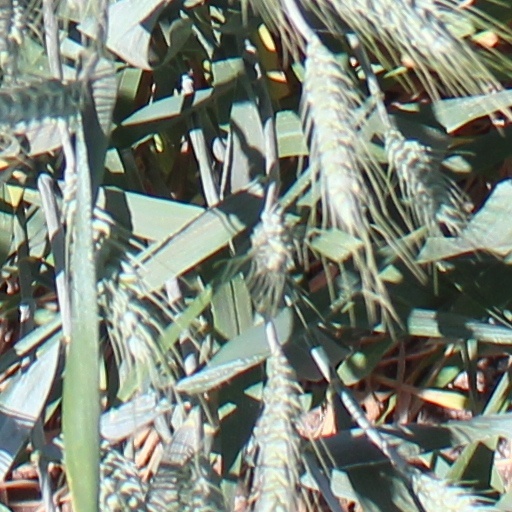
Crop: wheat